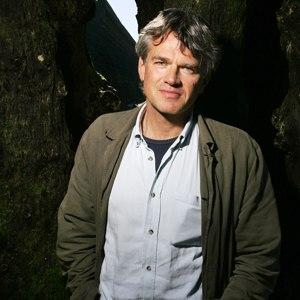
L'écrivain, grand reporter et correspondant de guerre français Olivier Weber en Afghanistan en 2010.
Olivier Weber est un écrivain, grand reporter, diplomate et ancien correspondant de guerre français. Maître de conférences à l'Institut d'études politiques de Paris, président du prix Joseph-Kessel, il a été ambassadeur de France itinérant de 2008 à 2013. Ses récits de voyage, essais et romans ont été traduits dans une dizaine de langues.